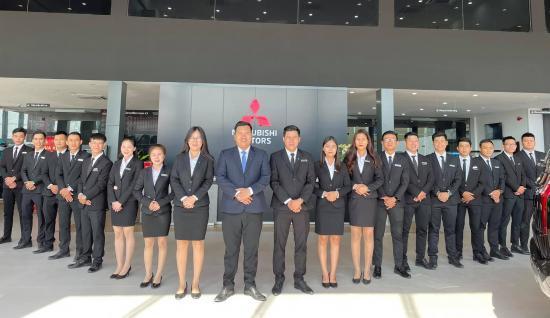
có một nhóm người đang tự nắm tay ở trước cửa tiệm